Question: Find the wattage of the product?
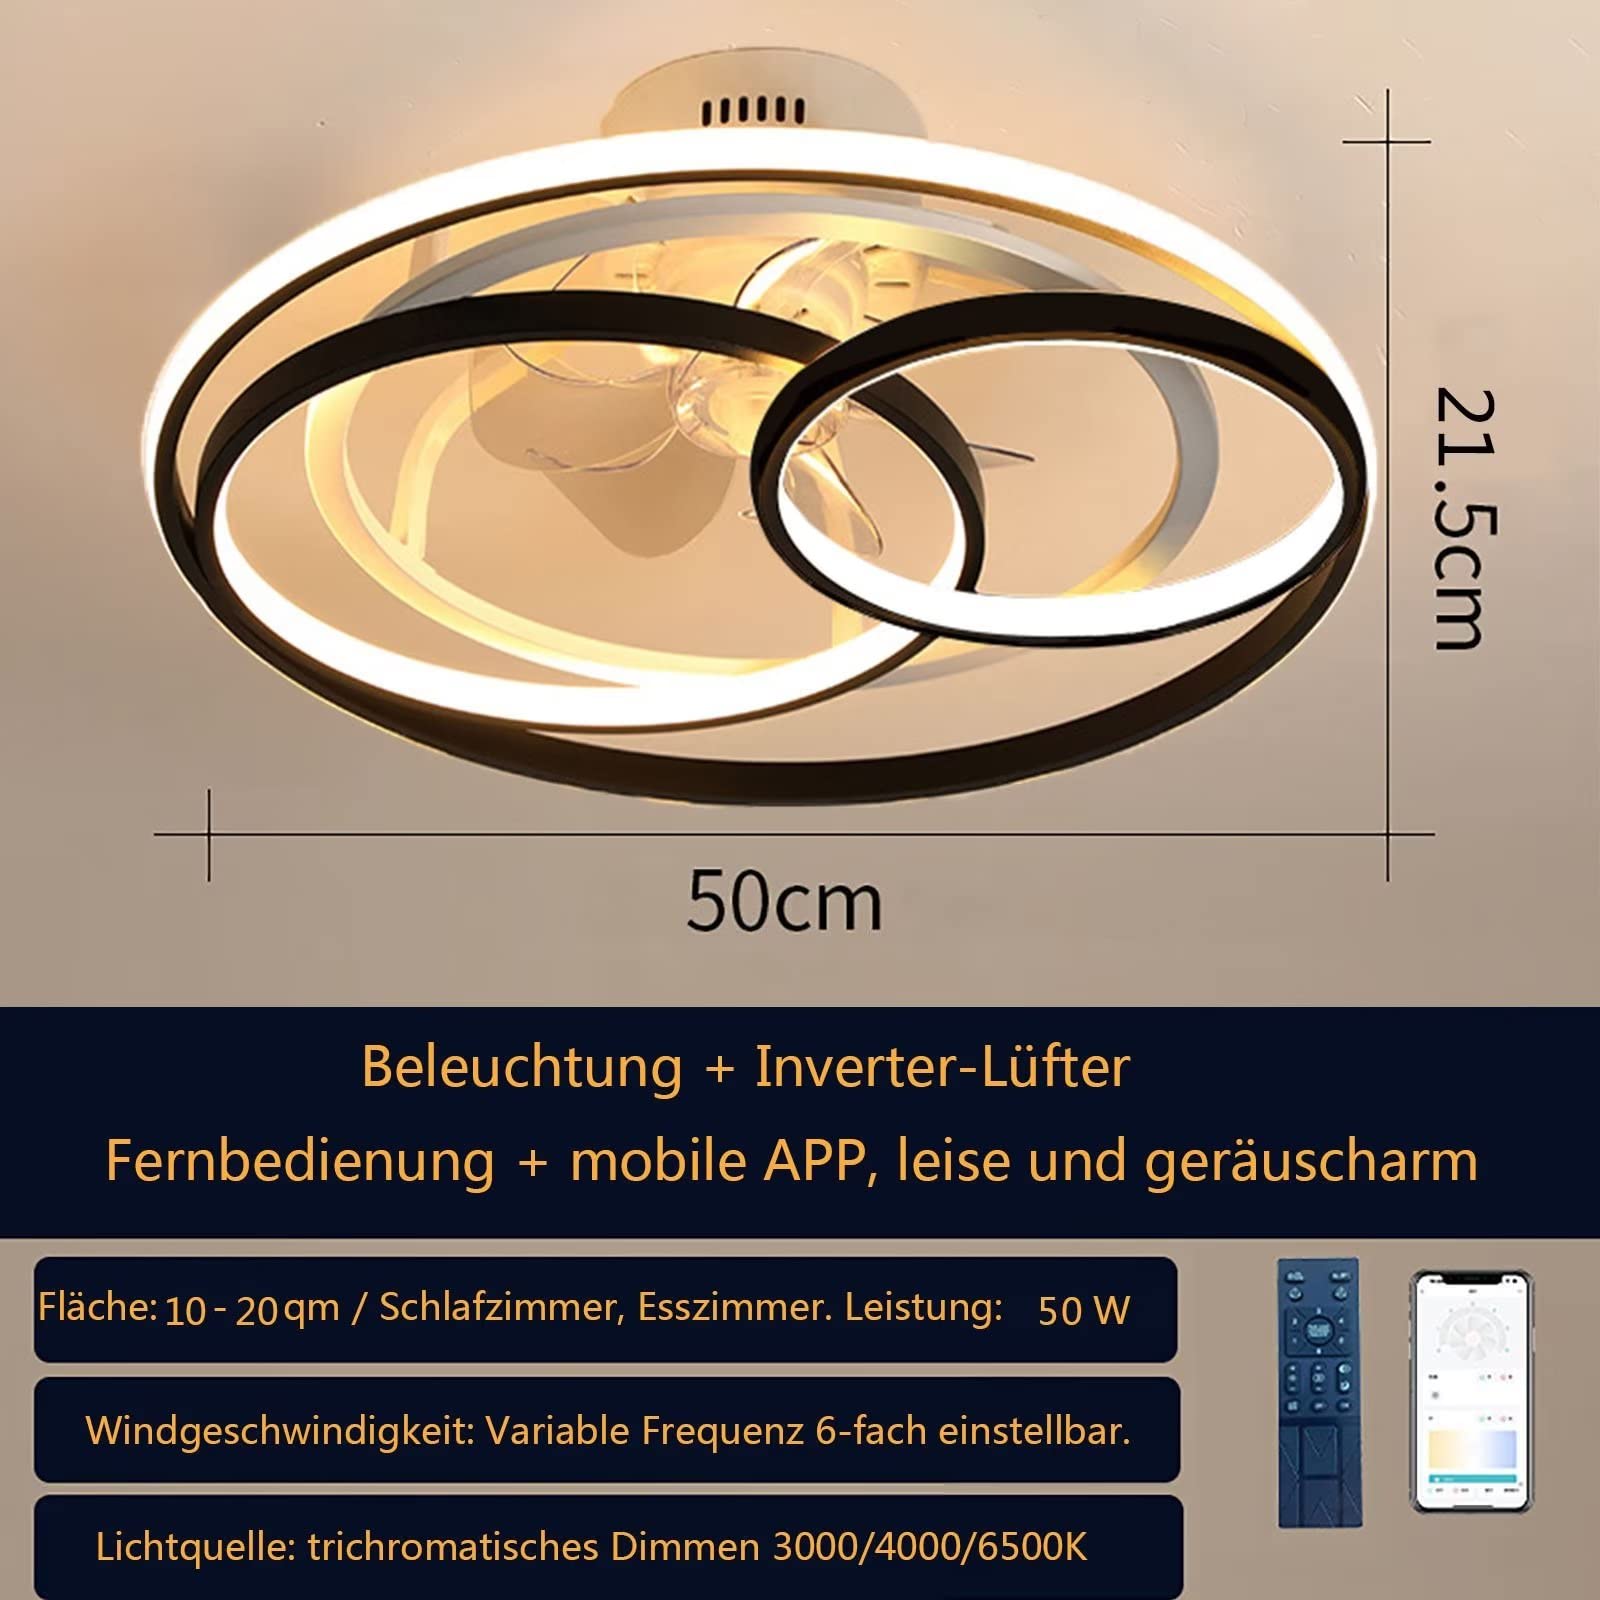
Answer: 50.0 watt